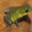
Label: frog